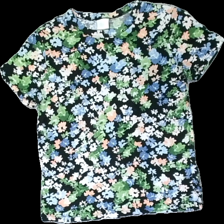
View: front
Type: Top
Category: Ladies
Brand: H&M
Colors: Multicolor, Black, Blue, Pink
Material: 100% cotton
Pattern: Floral print
Cut: C-collar, Regular
Size: S
Season: All
Damage: extra hål pga lösa trådar
Damage 2: extra hål pga lösa trådar
Price range: <50
Recommended usage: Export
Comment: sned söm